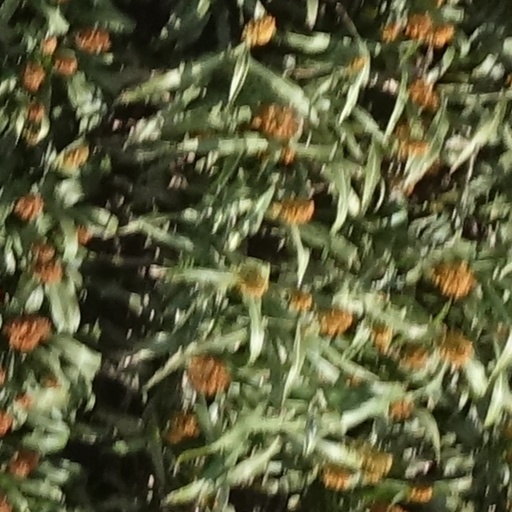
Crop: sorghum